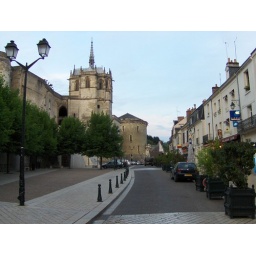
The road outside the castle walls in Amboise.